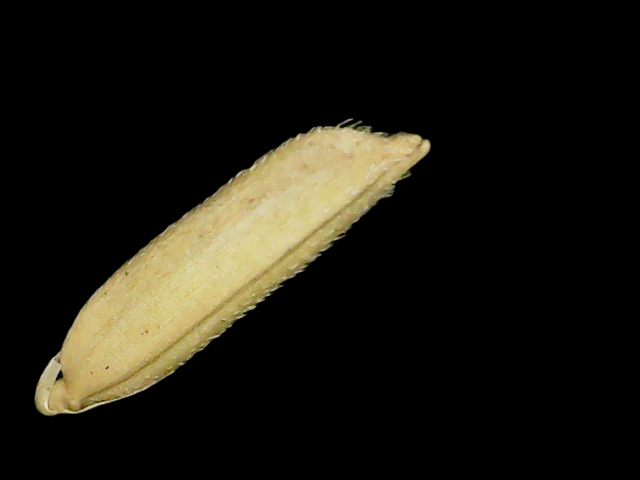
Rice variety: Binadhan26